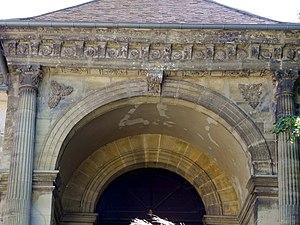
Église Notre-Dame-de-l'Assomption d'Évecquemont - voir titre.
L'église Notre-Dame-de-l'Assomption est une église catholique paroissiale située à Évecquemont, dans les Yvelines, en France. C'est un édifice de dimensions généreuses, mais d'une architecture peu soignée, exceptés le porche Renaissance bâti vers 1565 sous l'architecte Nicolas Le Mercier ; le bas-côté nord Renaissance de la même époque, mais défiguré par une campagne de réparation en 1738 ; et le chœur de style gothique rayonnant de la seconde moitié du XIIIᵉ siècle. Il se compose d'une travée droite flanquée de deux chapelles, et d'une abside à cinq pans. Cette partie de l'église est la mieux conservée, et d'une valeur artistique certaine. L'église Notre-Dame a été inscrite au titre des monuments historiques par arrêté du 19 juillet 1926. Elle est aujourd'hui affilié à la paroisse de Meulan, et les messes dominicales y sont célébrées un dimanche sur cinq à 9 h.